Treaty of Warsaw (1920)

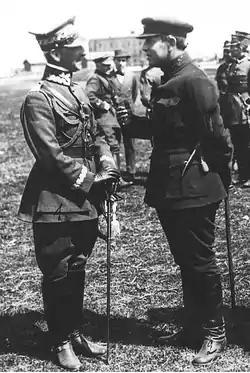
Polish General Antoni Listowski (left) and exiled Ukrainian leader Symon Petliura (second from left) following Petliura's alliance with the Poles.

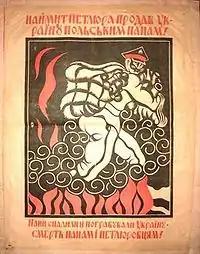
Soviet Ukrainian propaganda poster issued following the Petliura–Piłsudski alliance. The Ukrainian text reads: "Corrupt Petliura has sold Ukraine to the Polish landowners. Landowners burned and plundered Ukraine. Death to landowners and Petlurovites."

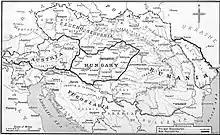
Dissolved Austria-Hungary in 1919 with Ukraine to its east

The Treaty of Warsaw (also the Polish–Ukrainian or Petliura–Piłsudski Alliance or Agreement) of April 1920 was a military-economical alliance between the Second Polish Republic, represented by Józef Piłsudski, and the Ukrainian People's Republic, represented by Symon Petliura, against Bolshevik Russia. The treaty was signed on 21 April 1920, with a military addendum on 24 April.